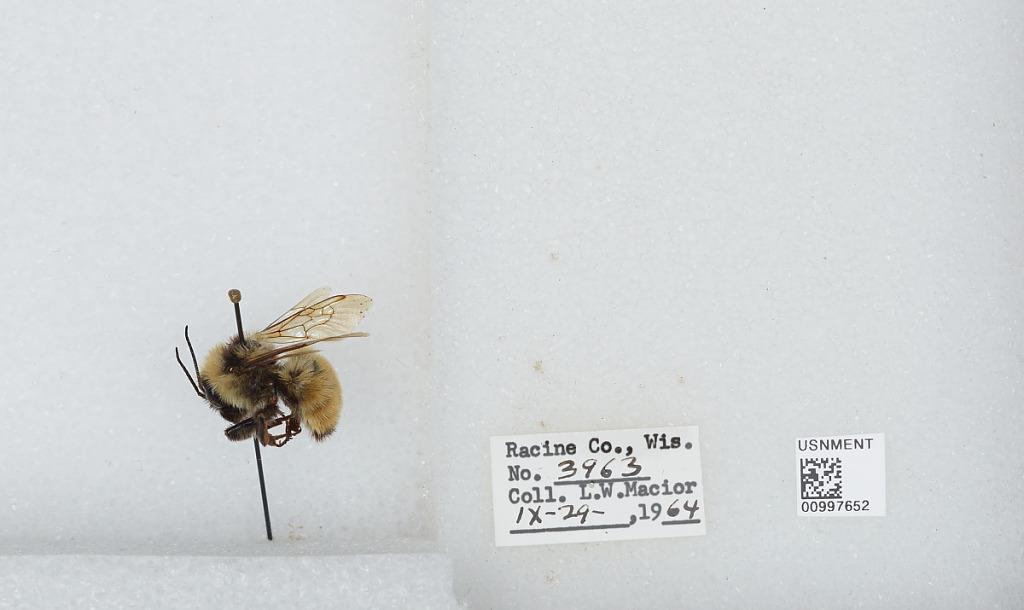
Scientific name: Bombus (Fervidobombus) fervidus fervidus (Fabricius)
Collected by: L. Macior
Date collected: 1964-9-29
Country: United States
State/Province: Wisconsin
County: Racine
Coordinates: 42.78, -87.76